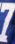
Number: 7